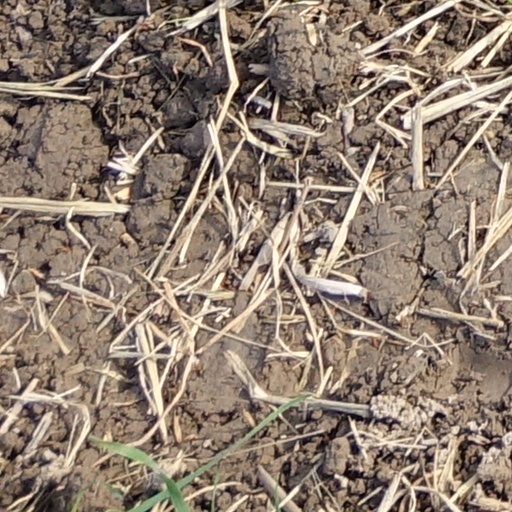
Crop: wheat